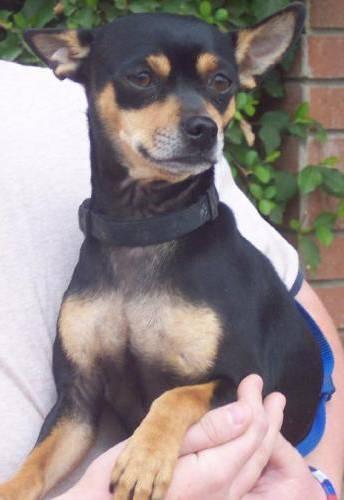
dog